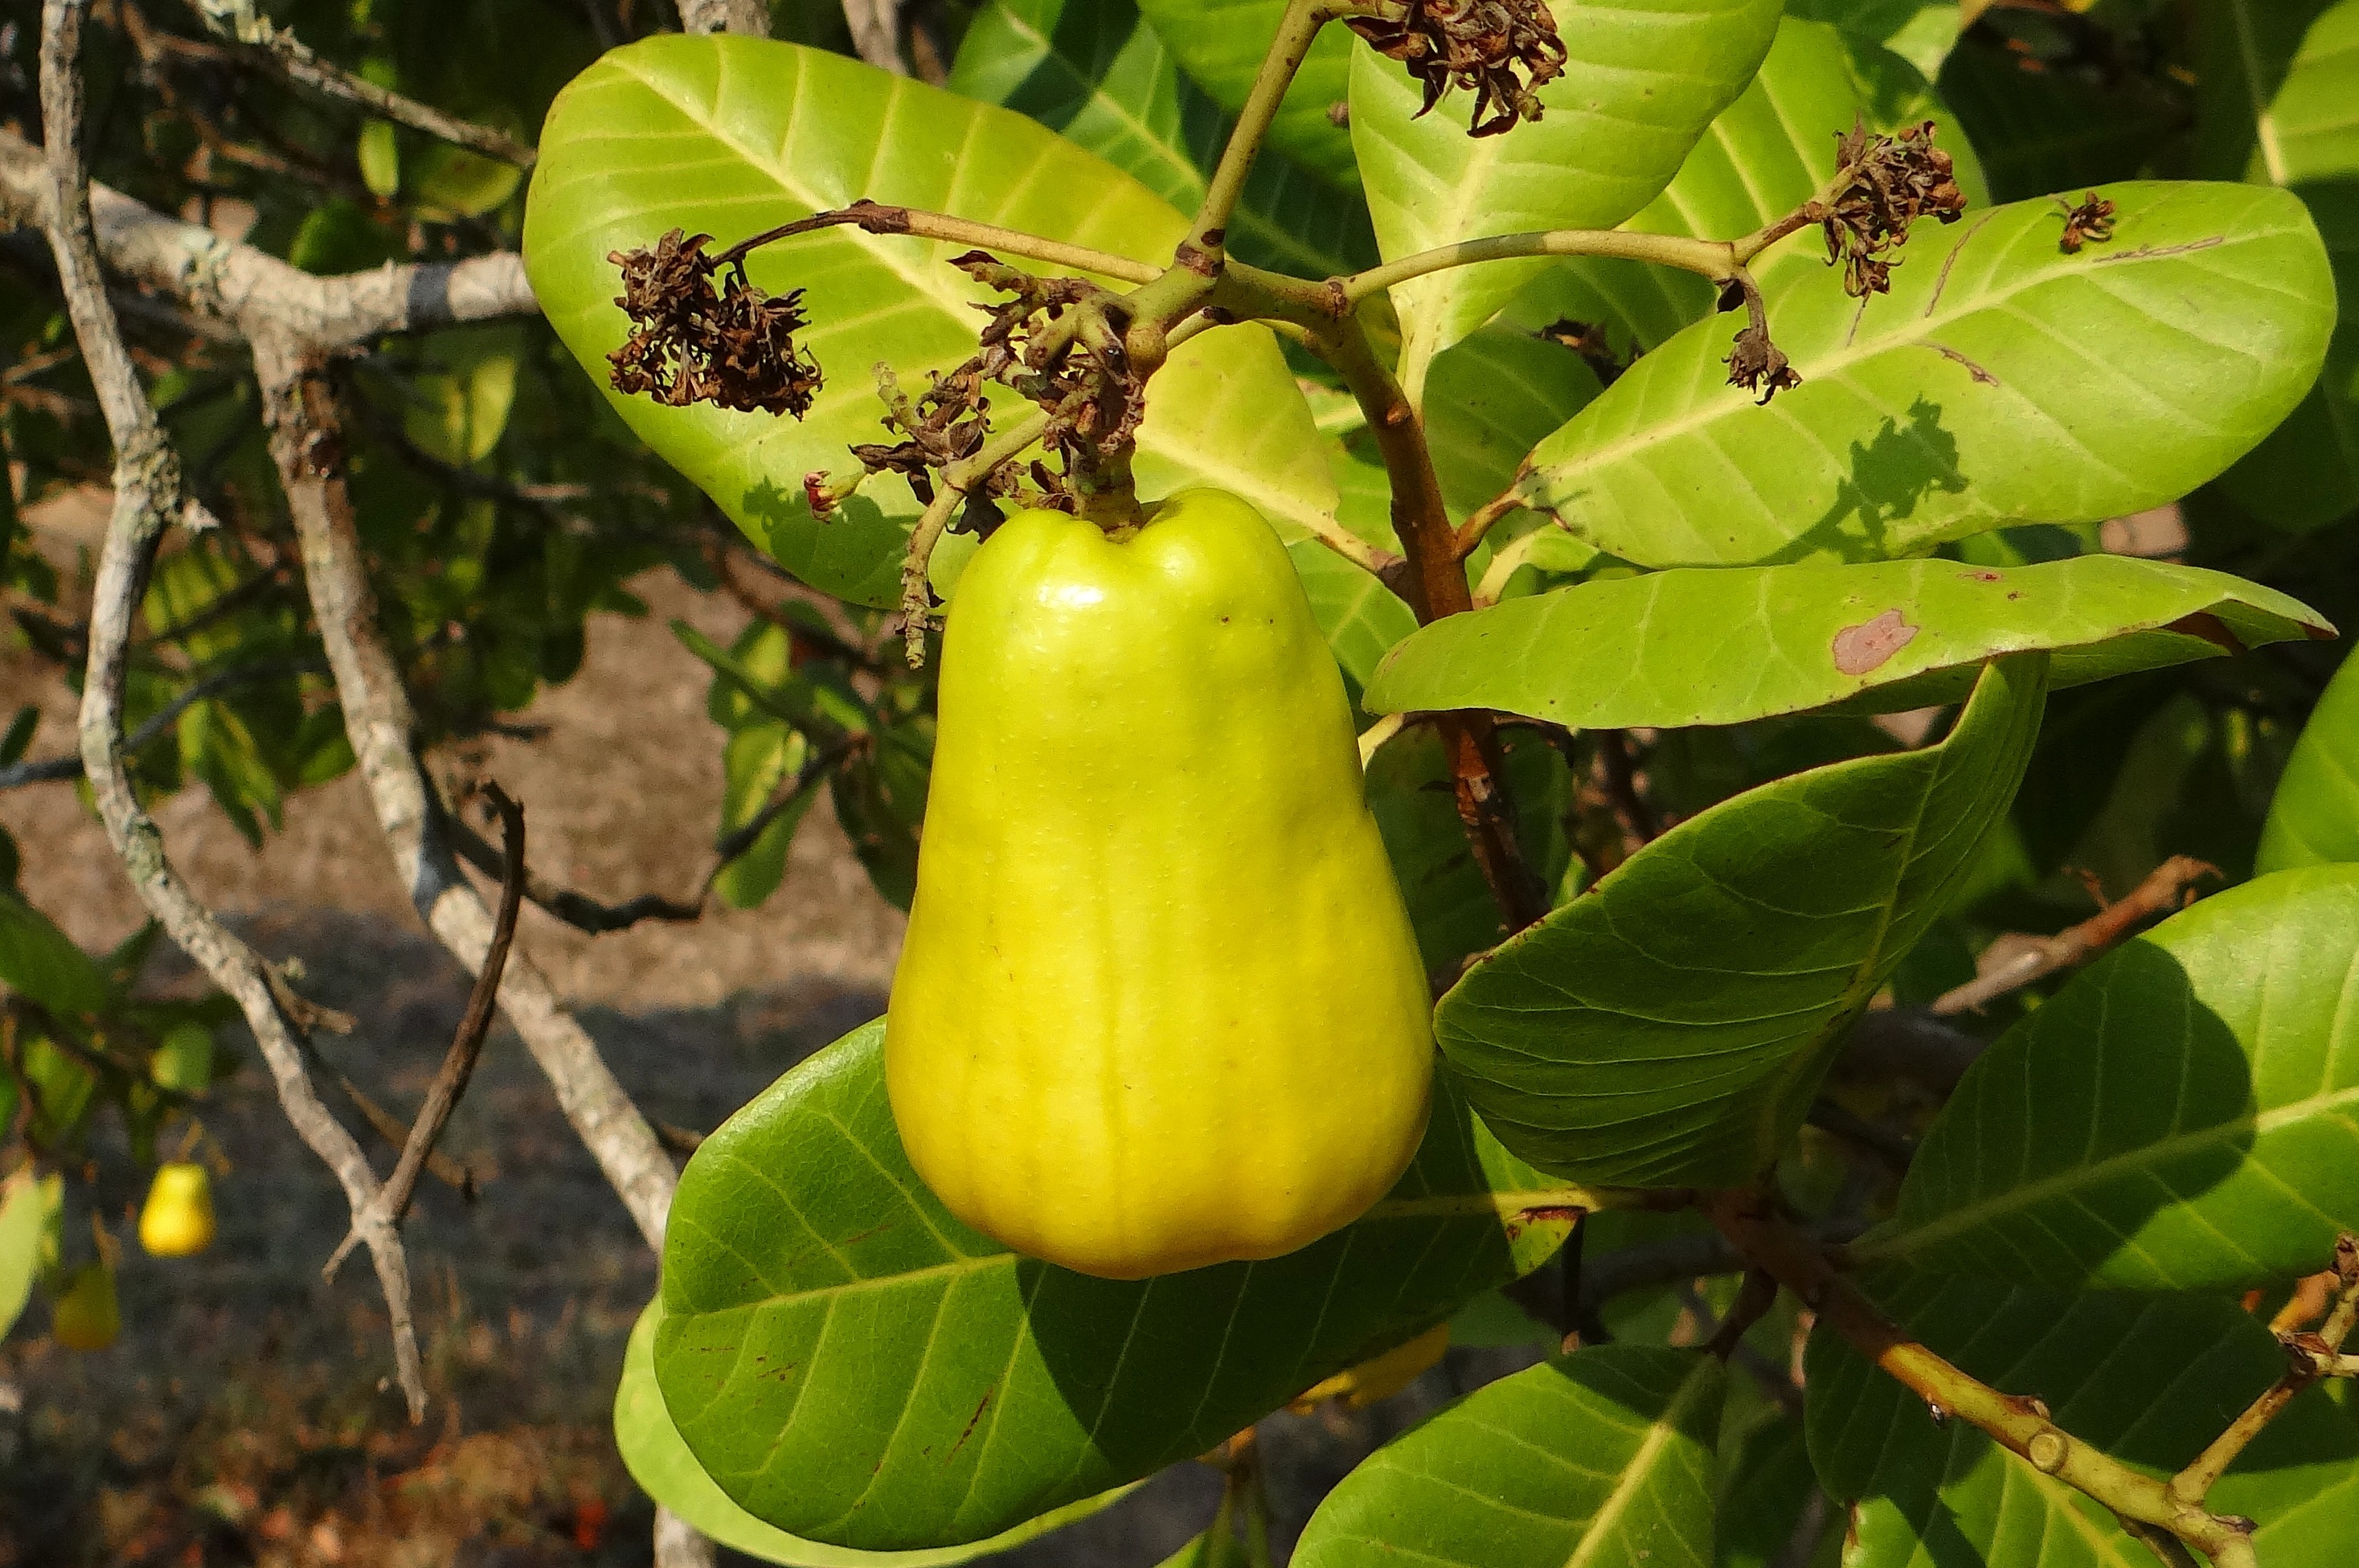
tree, plant, fruit, leaf, flower, ripe, food, green, produce, botany, yellow, flora, gourd, fruit tree, india, anacardiaceae, flowering plant, land plant, cashew nuts, mango family